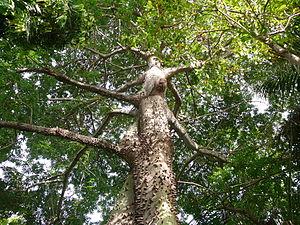
L'État de Veracruz de Ignacio de la Llave est un État du Mexique situé dans l'Est du pays.
Le Guerrero ou l’État de Guerrero est un État du Sud du Mexique dont la capitale est Chilpancingo. Il est nommé ainsi en hommage à Vicente Guerrero, un caudillo de la lutte pour l'indépendance du Mexique et second président du pays.
L'État de Oaxaca est un des États du Mexique, situé dans le Sud du pays, plus précisément au sud-ouest de l'isthme de Tehuantepec, dans les montagnes et vallées de la Sierra Madre del Sur et Sierra Madre orientale. Il tire son nom de sa capitale et ville principale : Oaxaca de Juárez. Il est entouré par l'État de Guerrero à l'ouest, par l'État de Puebla au nord-ouest, l'État de Veracruz au nord et le Chiapas à l'est. Sa frontière sud donne sur l'Océan Pacifique. L'État de Oaxaca occupe une superficie de 95 364 km² et constitue le cinquième plus grand État du pays.